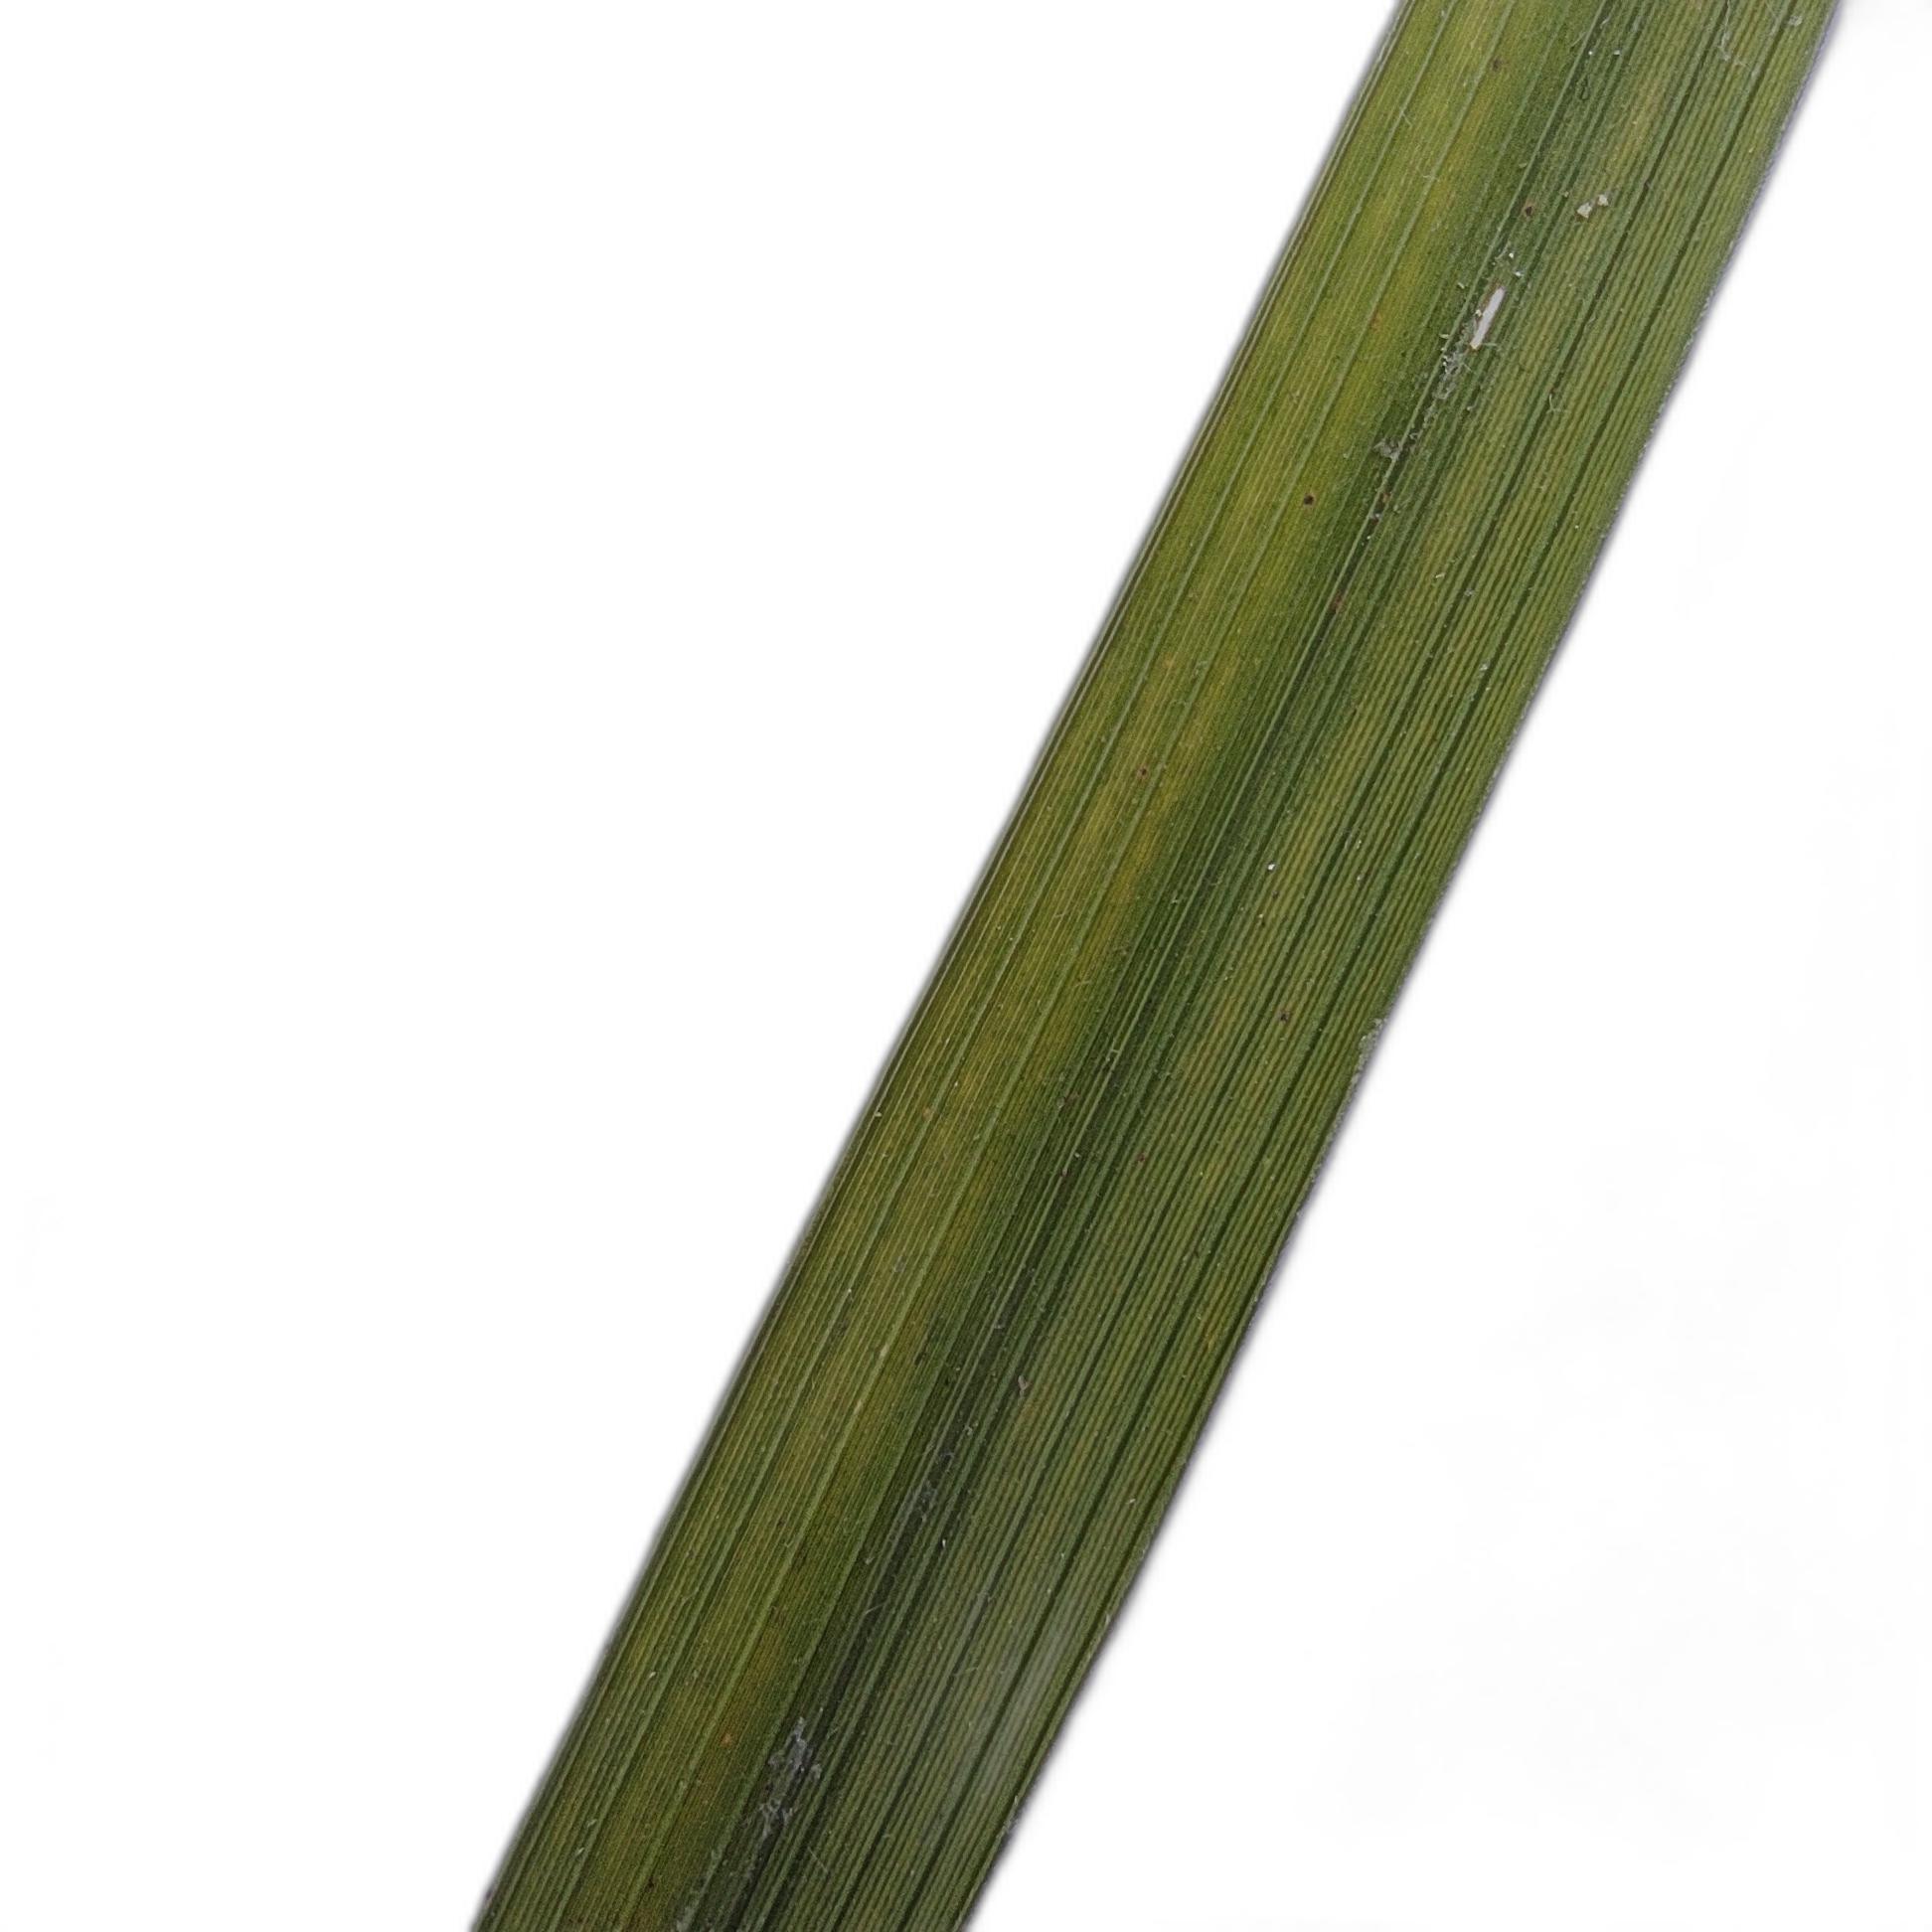
Label: Rice Tungro